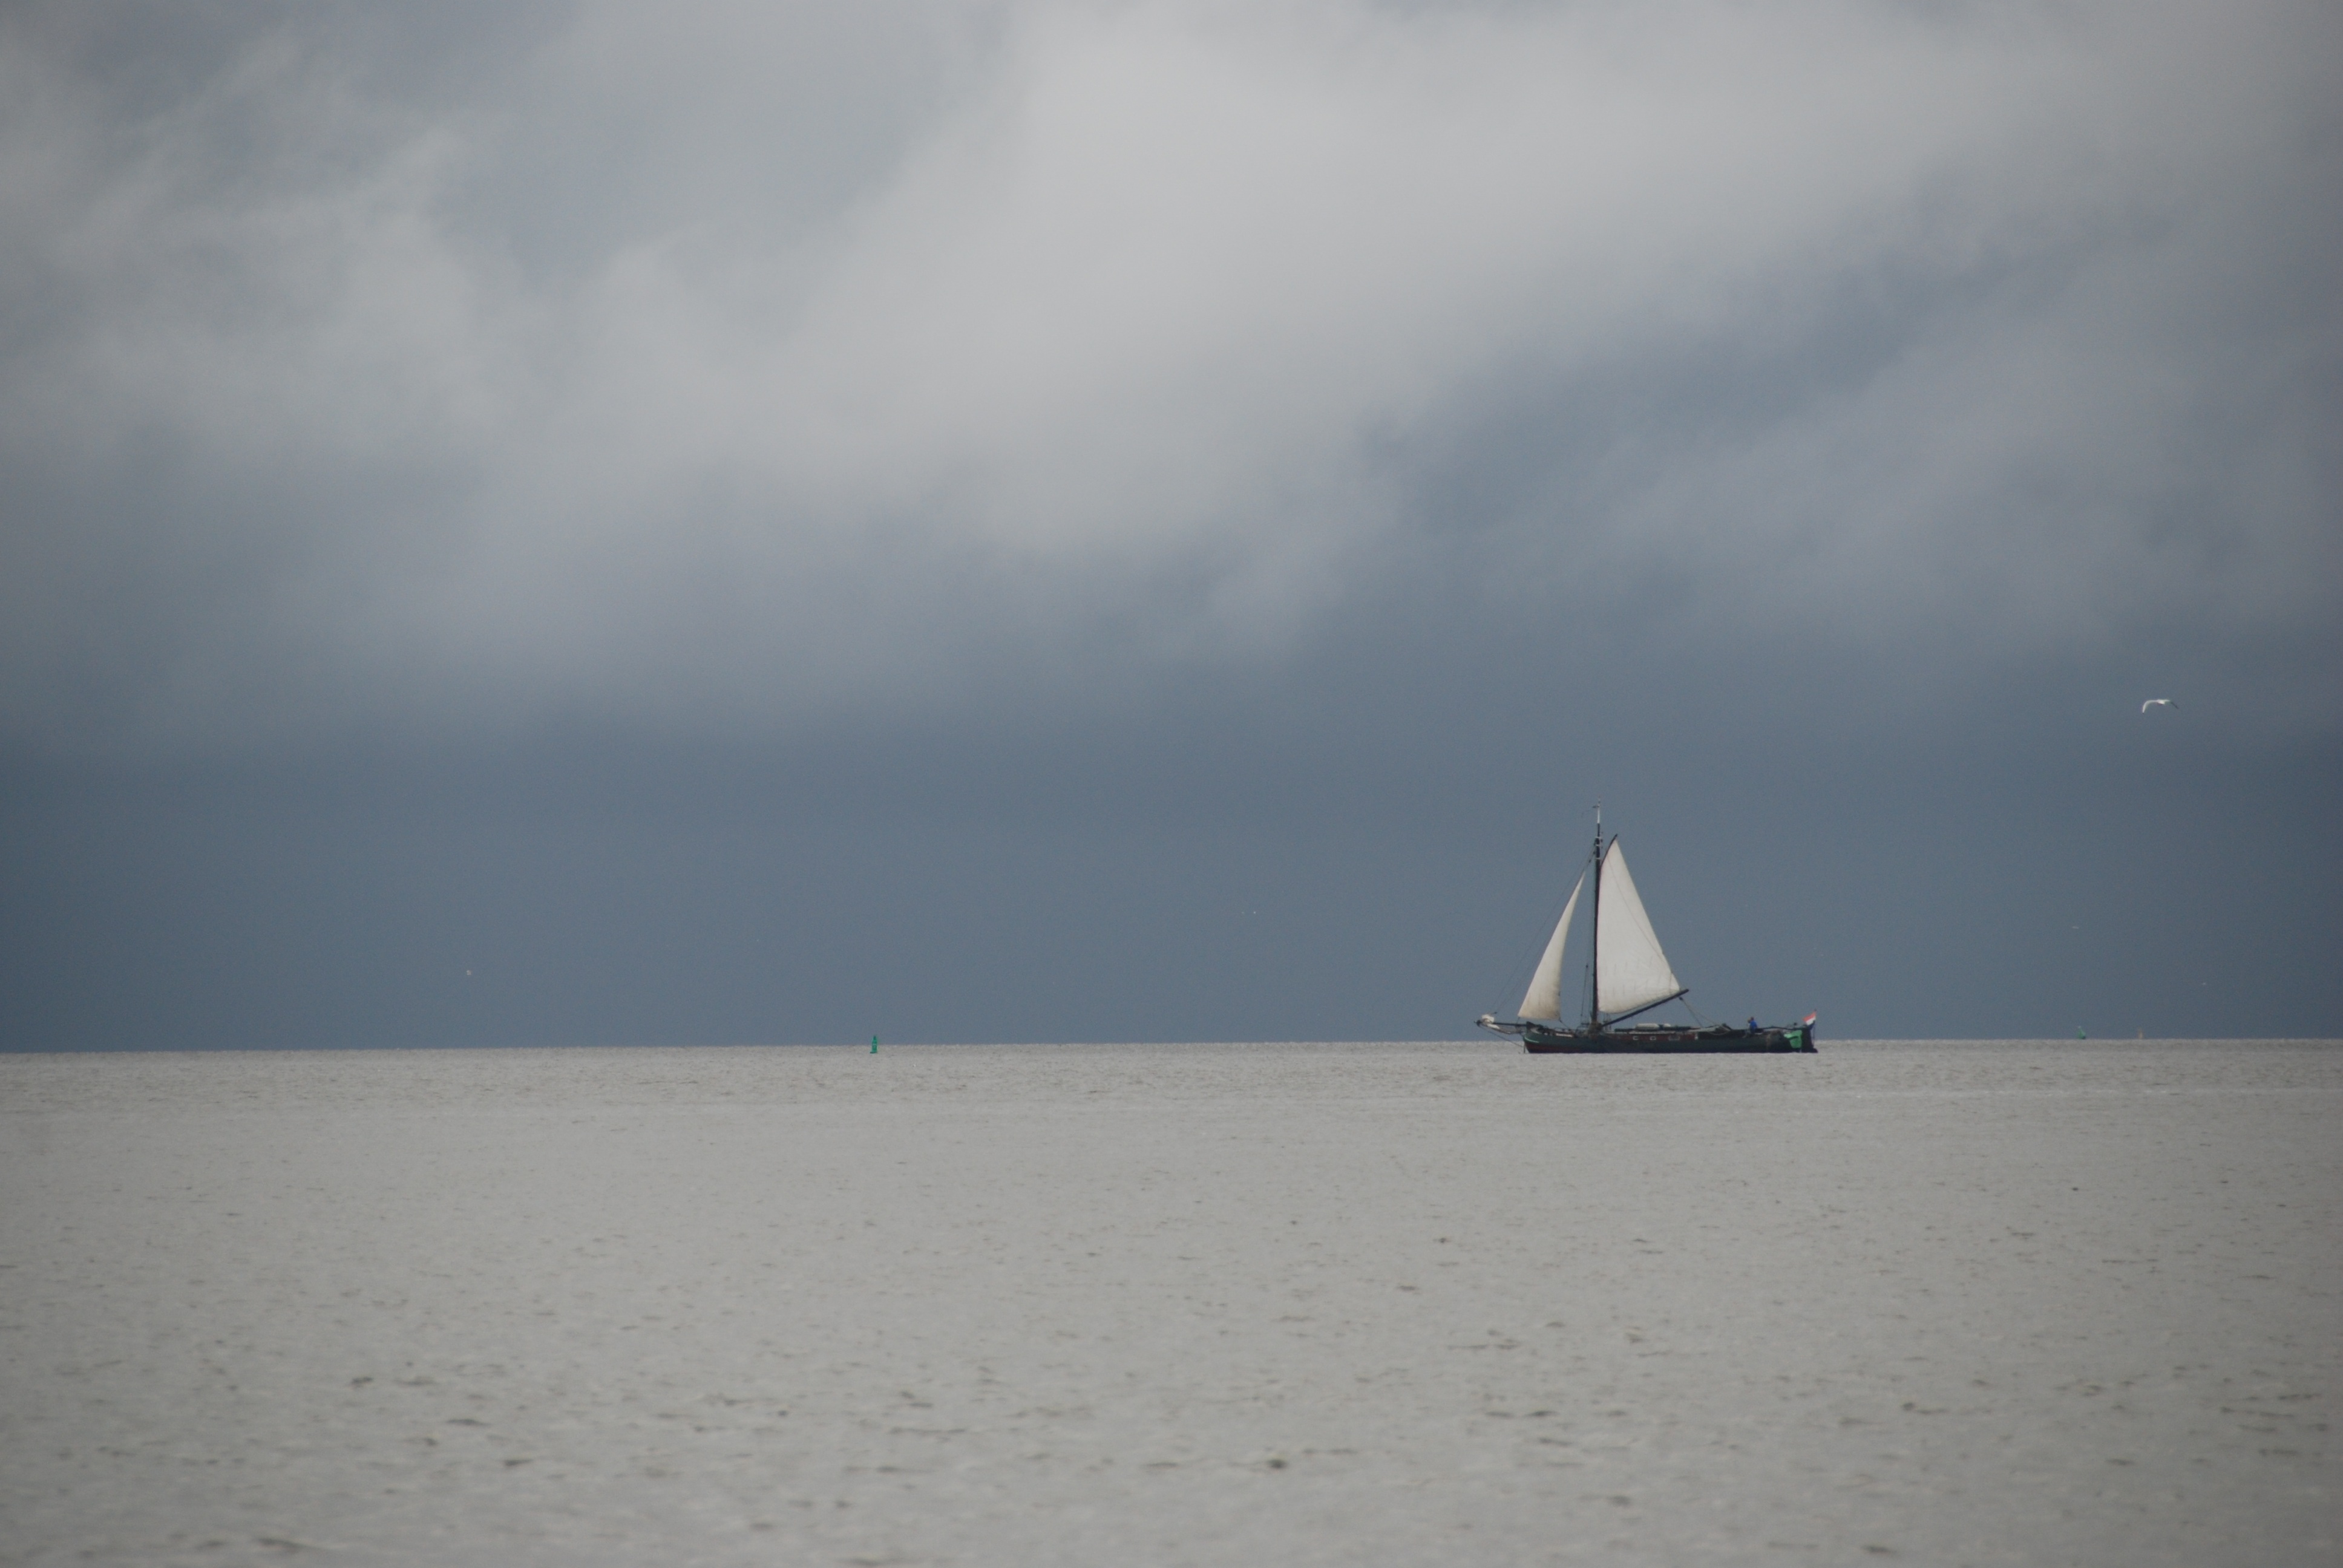
beach, sea, coast, water, sand, ocean, horizon, cloud, sky, boat, sunlight, morning, shore, wave, wind, reflection, vehicle, sailing, weather, bay, body of water, atmospheric phenomenon